Ved Stranden 16

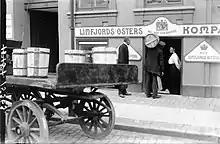
Limfjordskompagniet's outlet photographed by Peter Elfelt in 1917

Limfjordskompagniet, a manufacturer of shellfish from Mors, opened an outlet in the basement in the 1910s.